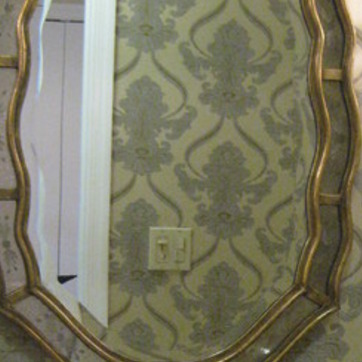
Material: mirror